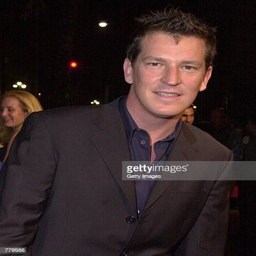
person attends the premiere in ca